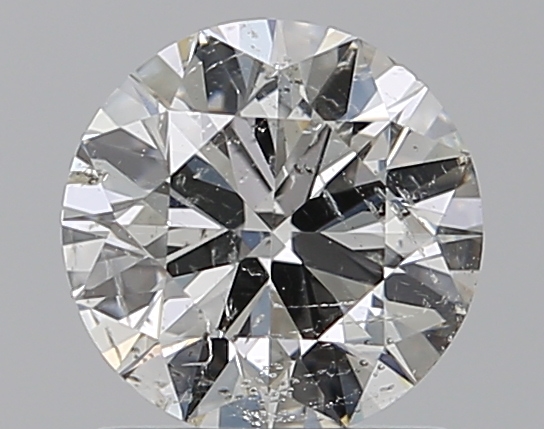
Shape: round
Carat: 1
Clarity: SI2
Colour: F
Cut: EX
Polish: EX
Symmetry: EX
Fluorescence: ST
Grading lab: IGI
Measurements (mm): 6.4 x 6.37 x 3.89